DH Cephei

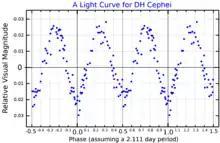
A visual band light curve for DH Cephei, adapted from Lines "et al." (1986)

This is a double-lined spectroscopic binary system consisting of two near-identical, massive, O-type main sequence stars. Evolutionary tracks place the stars close to the zero age main sequence, with an age of less than two million years. This is a detached binary with a close orbit having a period of 2.11 days, and the orbit is assumed to have circularized. The orbital plane is estimated to be inclined by an angle of to the line of sight from the Earth, which yields mass estimates of 38 and 34 times the mass of the Sun.